OSGEMEOS

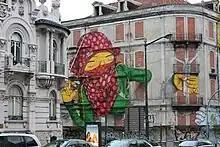
Lisbon, Portugal

OSGEMEOS painted a 16 m by 10 m mural in the centre of Heerlen, the Netherlands. This painting was part of the cultural festival Cultura Nova. It was the inspiration for the large opening act where the head character came to life in association with the French group La Plasticiens Volant. The show "L'Etranger" premiered on 29 August 2008 and was one-off seen at Cultura Nova. The wall painting continues to be preserved and is shown on the Schelmenhofje in Heerlen, the Netherlands.